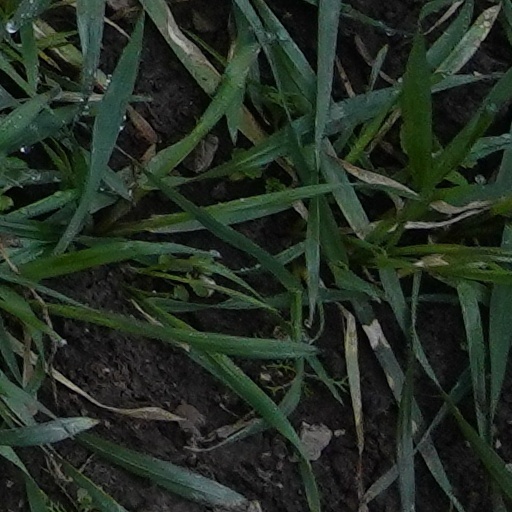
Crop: wheat